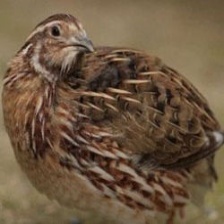
Species: HARLEQUIN QUAIL
Scientific name: COTURNIX DELEGORGUEI
ImageNet parent category: quail